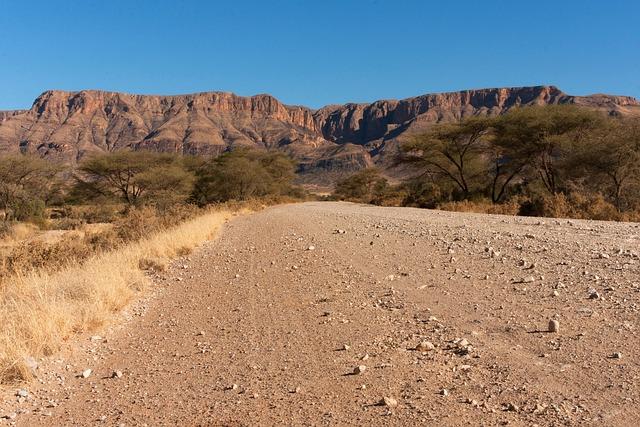
Mazingira ambayo yana ukosefu wa mvua kwa muda mrefu, kwani kuna barabara ya vumbi inayotumiwa na magari. Pembezoni kukiwa na miti iliyokauka na nyasi fupi za rangi ya njano, pia kuna mabonde makubwa ya miamba.